Mosque–Cathedral of Córdoba

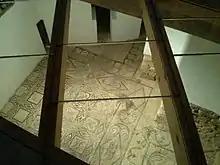

The historicity of this narrative has been challenged as archaeological evidence is scant and the narrative is not corroborated by contemporary accounts of the events following Abd al-Rahman I's initial arrival in al-Andalus. The narrative of the church being transformed into a mosque, which goes back to the tenth-century historian Al-Razi, echoed similar narratives of the Islamic conquest of Syria, in particular the story of building the Umayyad Mosque in Damascus. For medieval Muslim historians, these parallels served to highlight a dynastic Umayyad conquest of Spain and appropriation of Visigothic Córdoba. Another tenth-century source mentions a church that stood at the site of the mosque without giving further details. An archaeological exhibit in the mosque–cathedral of Cordoba today displays fragments of a Late Roman or Visigothic building, emphasizing an originally Christian nature of the complex. The "stratigraphy" of the site is complicated and made more so by the impact of contemporary political debates about cultural identity in Spain.